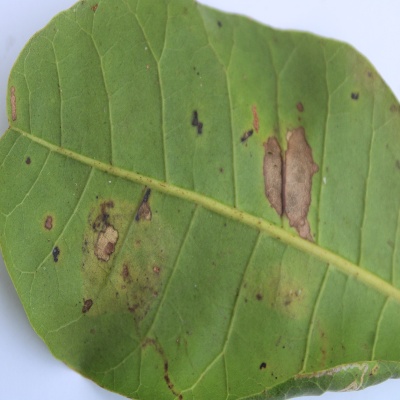
Crop: Cashew
Condition: leaf miner